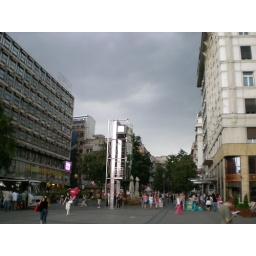
Belgrade, city centre - storm clouds over Knez Mihailova street